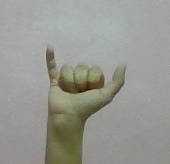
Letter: ya